Abraham Teniers

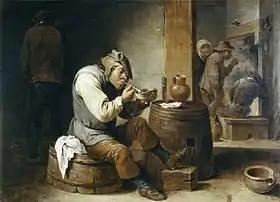
"Smokers and drinkers"

A guardroom scene typically depicts an interior scene with officers and soldiers engaged in merrymaking. Guardroom scenes often included mercenaries and prostitutes dividing booty, harassing captives or indulging in other forms of reprehensible activities. The first "Guardroom Scene" attributed to Abraham Teniers depicts a guardroom with a black servant and a pile of weapons, a saddle and a war standard in the foreground and some soldiers gathering around a fire in the background.